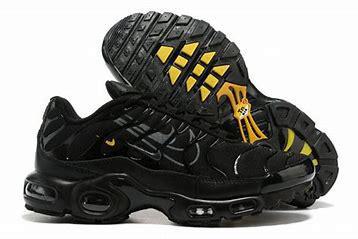
Brand: Nike
Model: Tuned 1 Essential